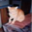
Label: cat